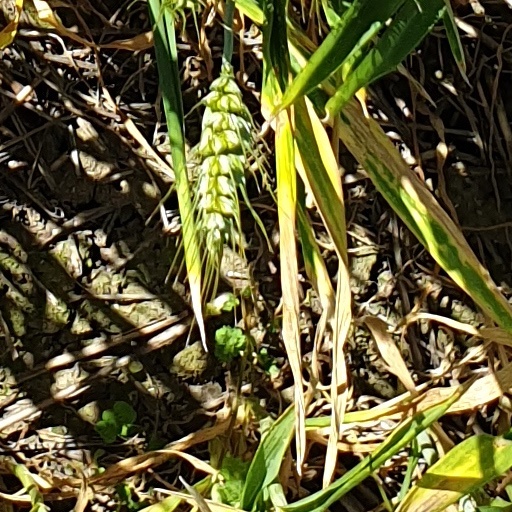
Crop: wheat